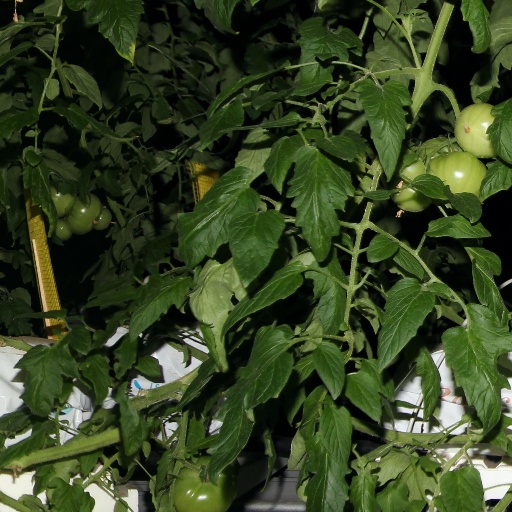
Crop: tomato